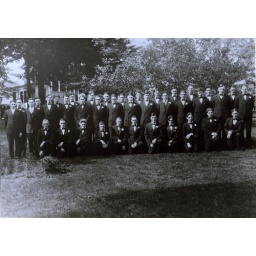
Vermont School of Agriculture Class of 1930. Photo taken in front of the classroom building constructed for the Randolph State Normal School in 1894.